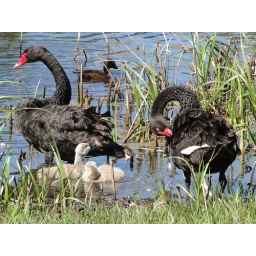
The mother swan has since been killed by a dog and the cygnets taken into care by the RSPCA.